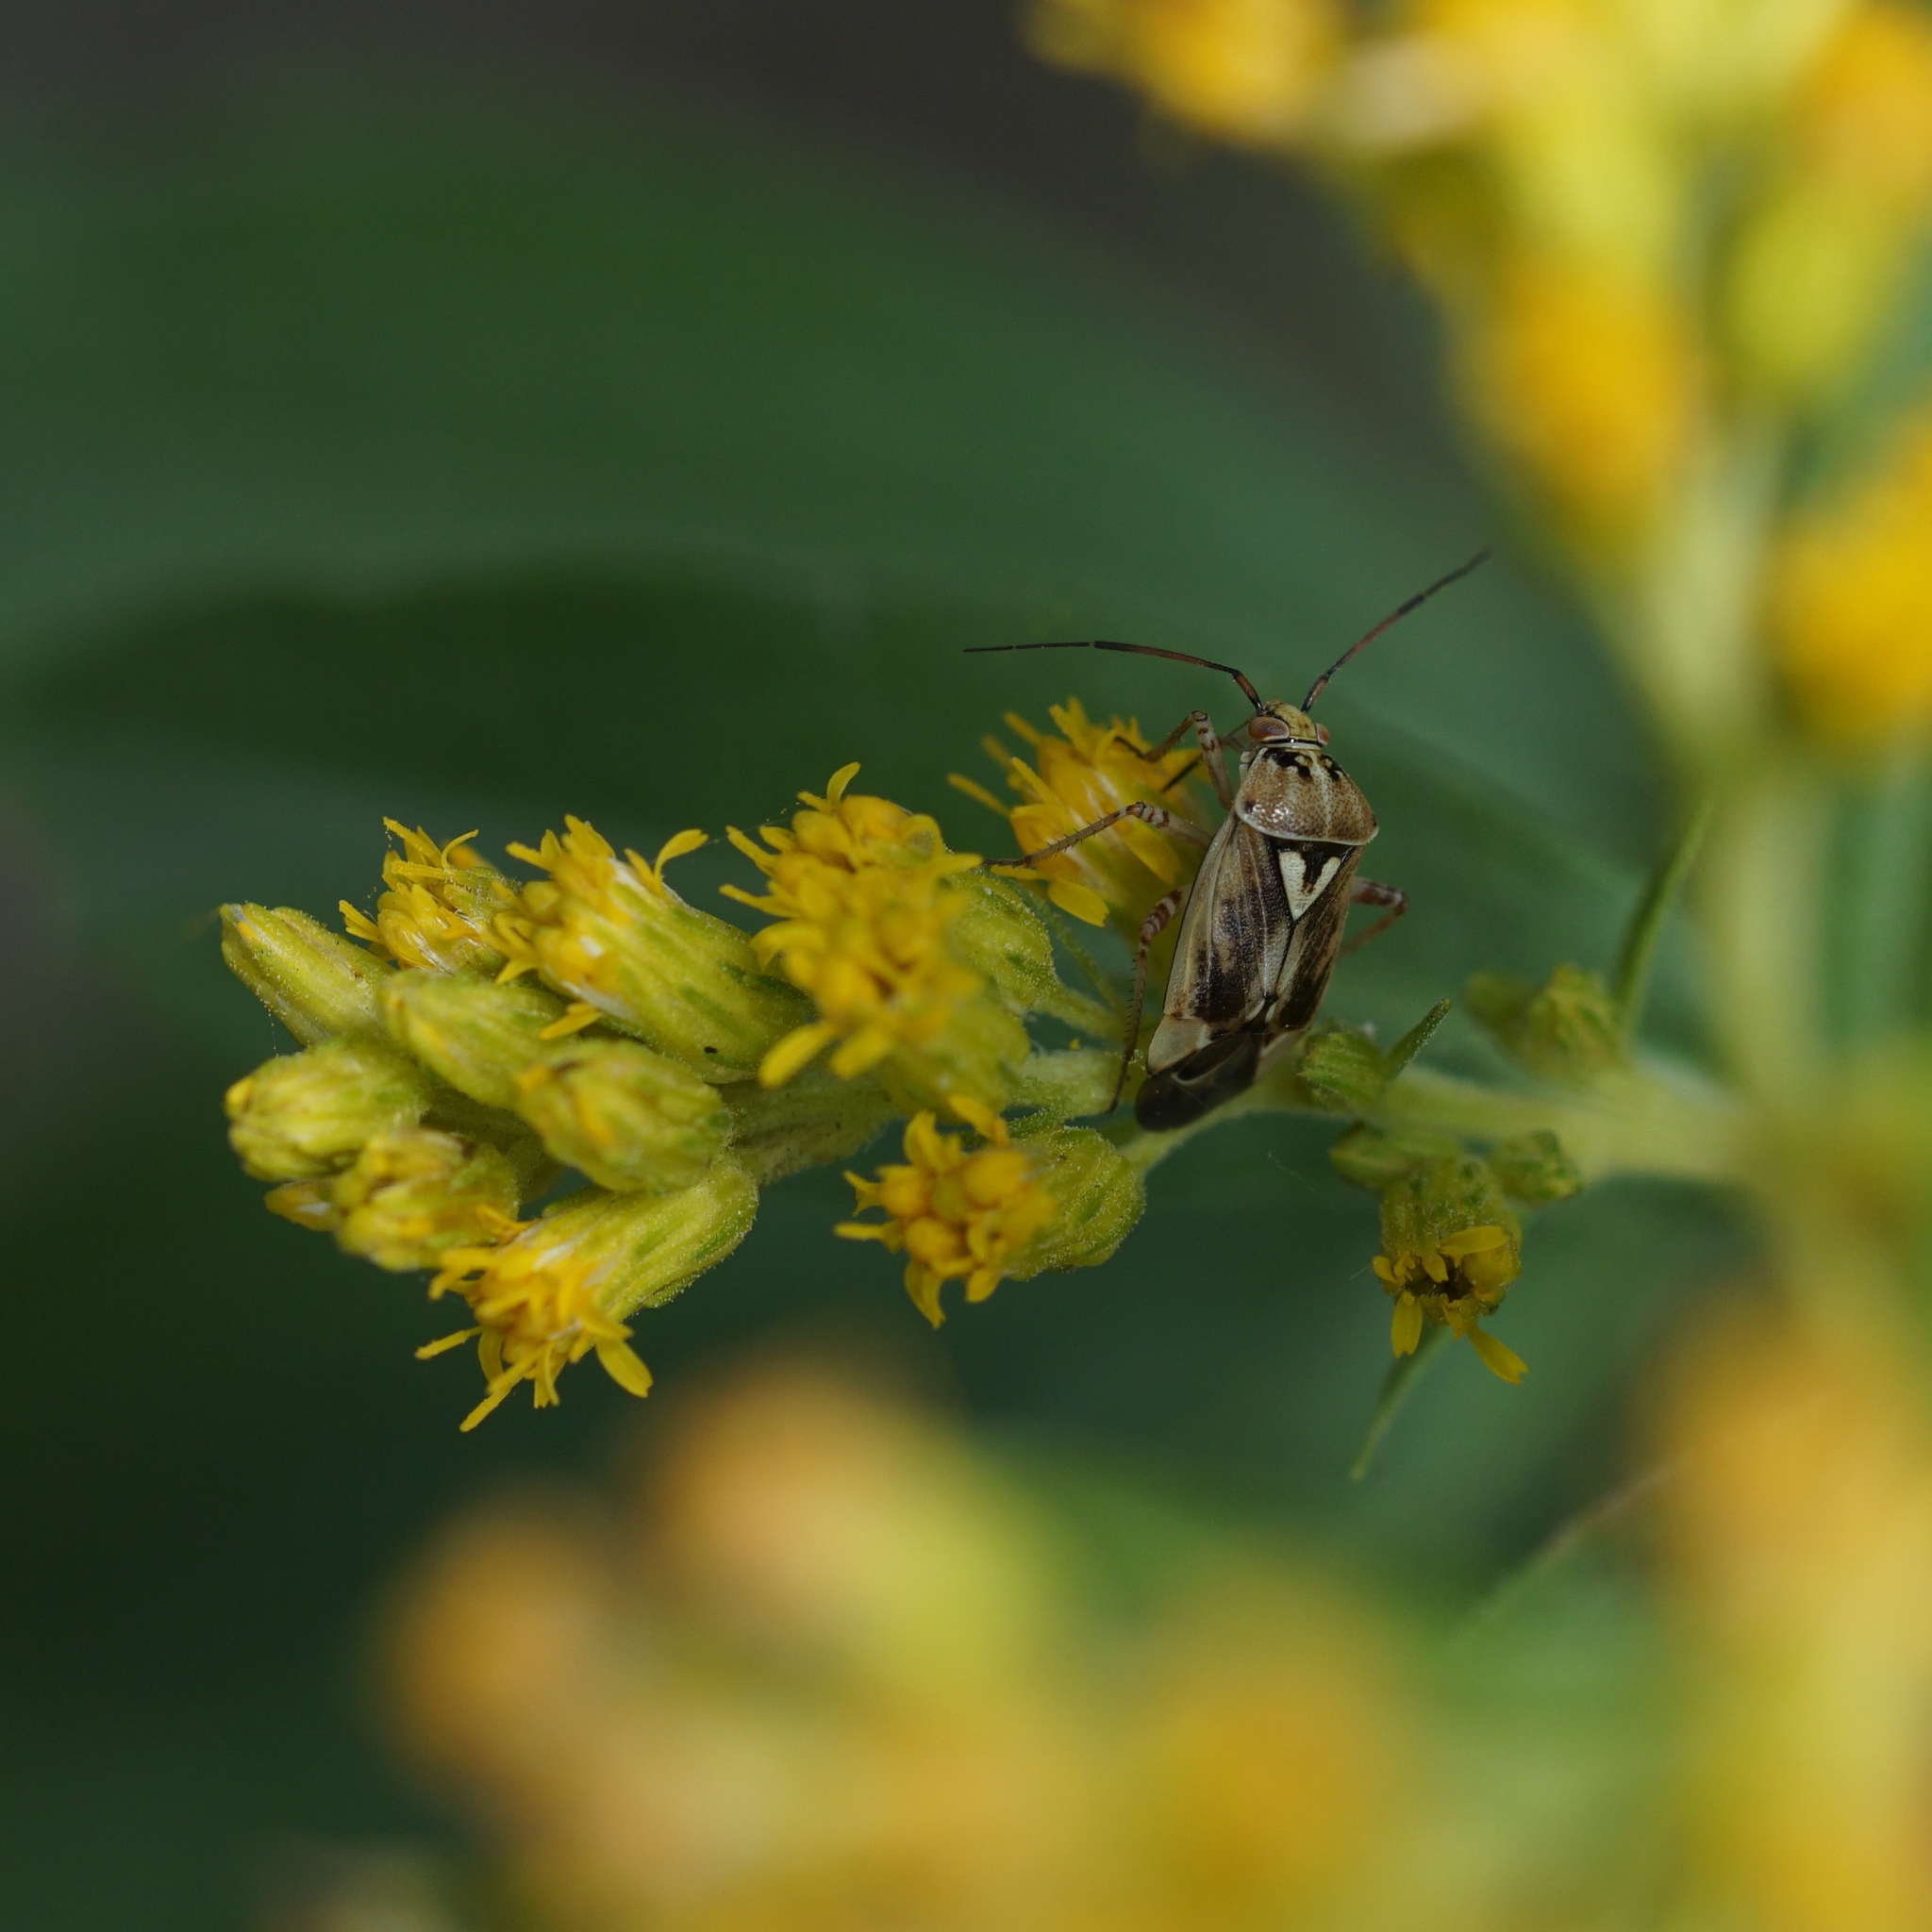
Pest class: lygus_bug